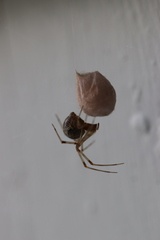
Species: Parasteatoda_tepidariorum